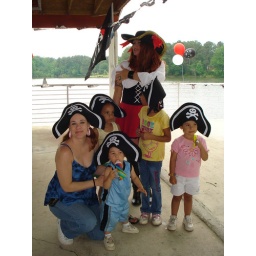
group shot , me in back in pirate dress and hat